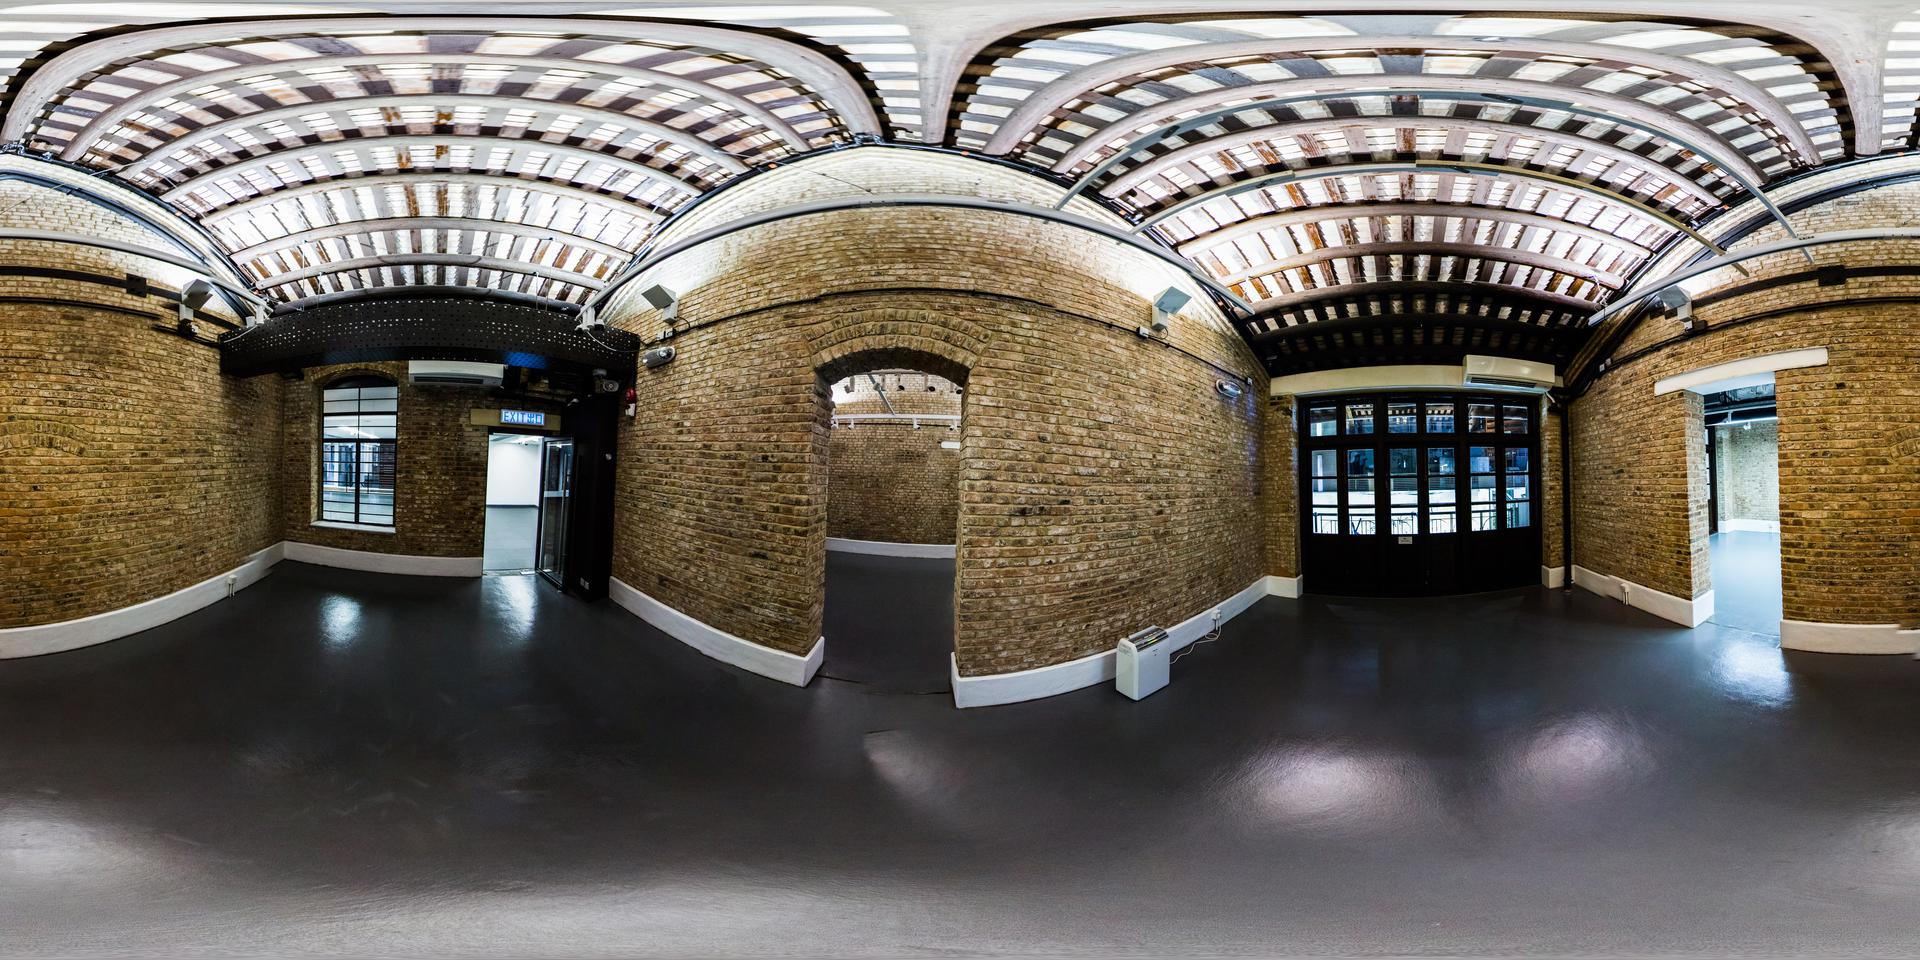
Referred object: the white air conditioner mounted above the windows

Referred object: the white portable air purifier